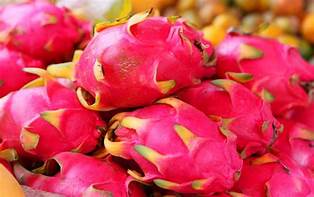
Label: Dragonfruit